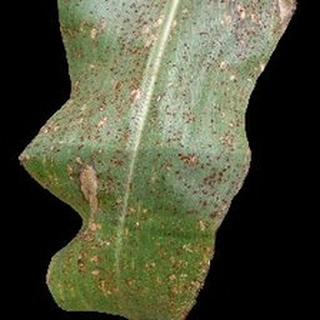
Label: corn_common_rust